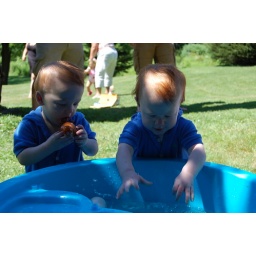
Splashing in the water table